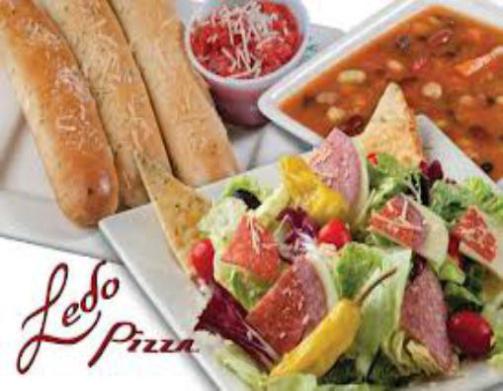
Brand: ledo pizza
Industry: Food